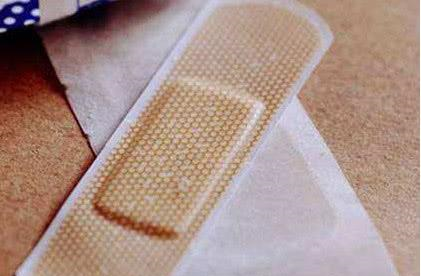
Label: trash